East Riding of Yorkshire Yeomanry

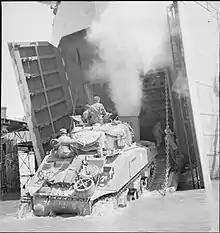
Sherman tank of the 1st ERY being loaded onto an LST at Gosport, 1 June 1944.

The remnants of 1ERY (7 officers and 230 men) returned to Tidworth, where the regiment was brought up to strength by drafts from the 2nd Regiment, before moving on to Bovington to rejoin 1st Armoured Reconnaissance Brigade. The regiment next deployed to Essex for anti-invasion duties, where it was equipped with Beaverettes. When new material became available in spring 1942, the regiment reequipped with Covenanter tanks and Honeys, and together with the 4th/7th Royal Dragoon Guards (replaced by the Staffordshire Yeomanry in January 1944) and the 13th/18th Royal Hussars, it formed 27th Armoured Brigade in 79th Armoured Division ('Hobart's Funnies'), experimenting with specialist assault armour. In April 1943, the regiment again re-equipped, this time with Sherman Duplex Drive tanks. Between 8 October 1943 and 17 February 1944, 1ERY formed part of 33rd Tank Brigade in 49th (West Riding) Infantry Division before returning to the 27th.